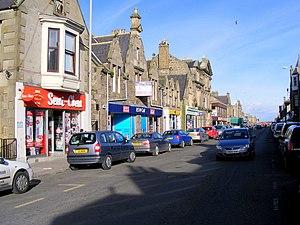
Buckie est un burgh sur la côte du Moray Firth en Écosse, à Moray. Buckie était la plus grande ville du Banffshire avant que la régionalisation de 1975 retire cette division politique de la carte d'Écosse. La ville est la troisième plus grande dans le council area de Moray, après Elgin et Forres, et d'après les statistiques publiées par le General Register Office for Scotland Buckie était 75ᵉ dans la liste des estimations de population des villes d'Écosse au milieu de l'année 2006. Buckie est équidistant de Banff à l'est et d'Elgin à l'ouest, chaque commune étant approximativement à 27 km, tandis que Keith se situe à 19 km au sud.